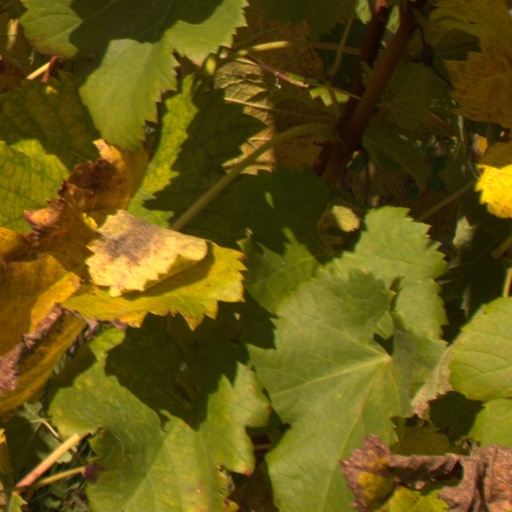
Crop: grape